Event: Nepal Earthquake
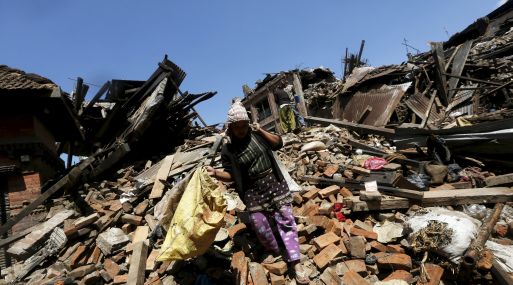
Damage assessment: damage